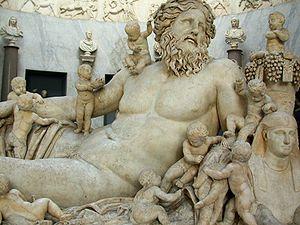
La Statue du Tibre avec Romulus et Rémus est une grande statue de la Rome antique exposée au musée du Louvre. C'est une allégorie du fleuve le Tibre qui arrose la ville de Rome.